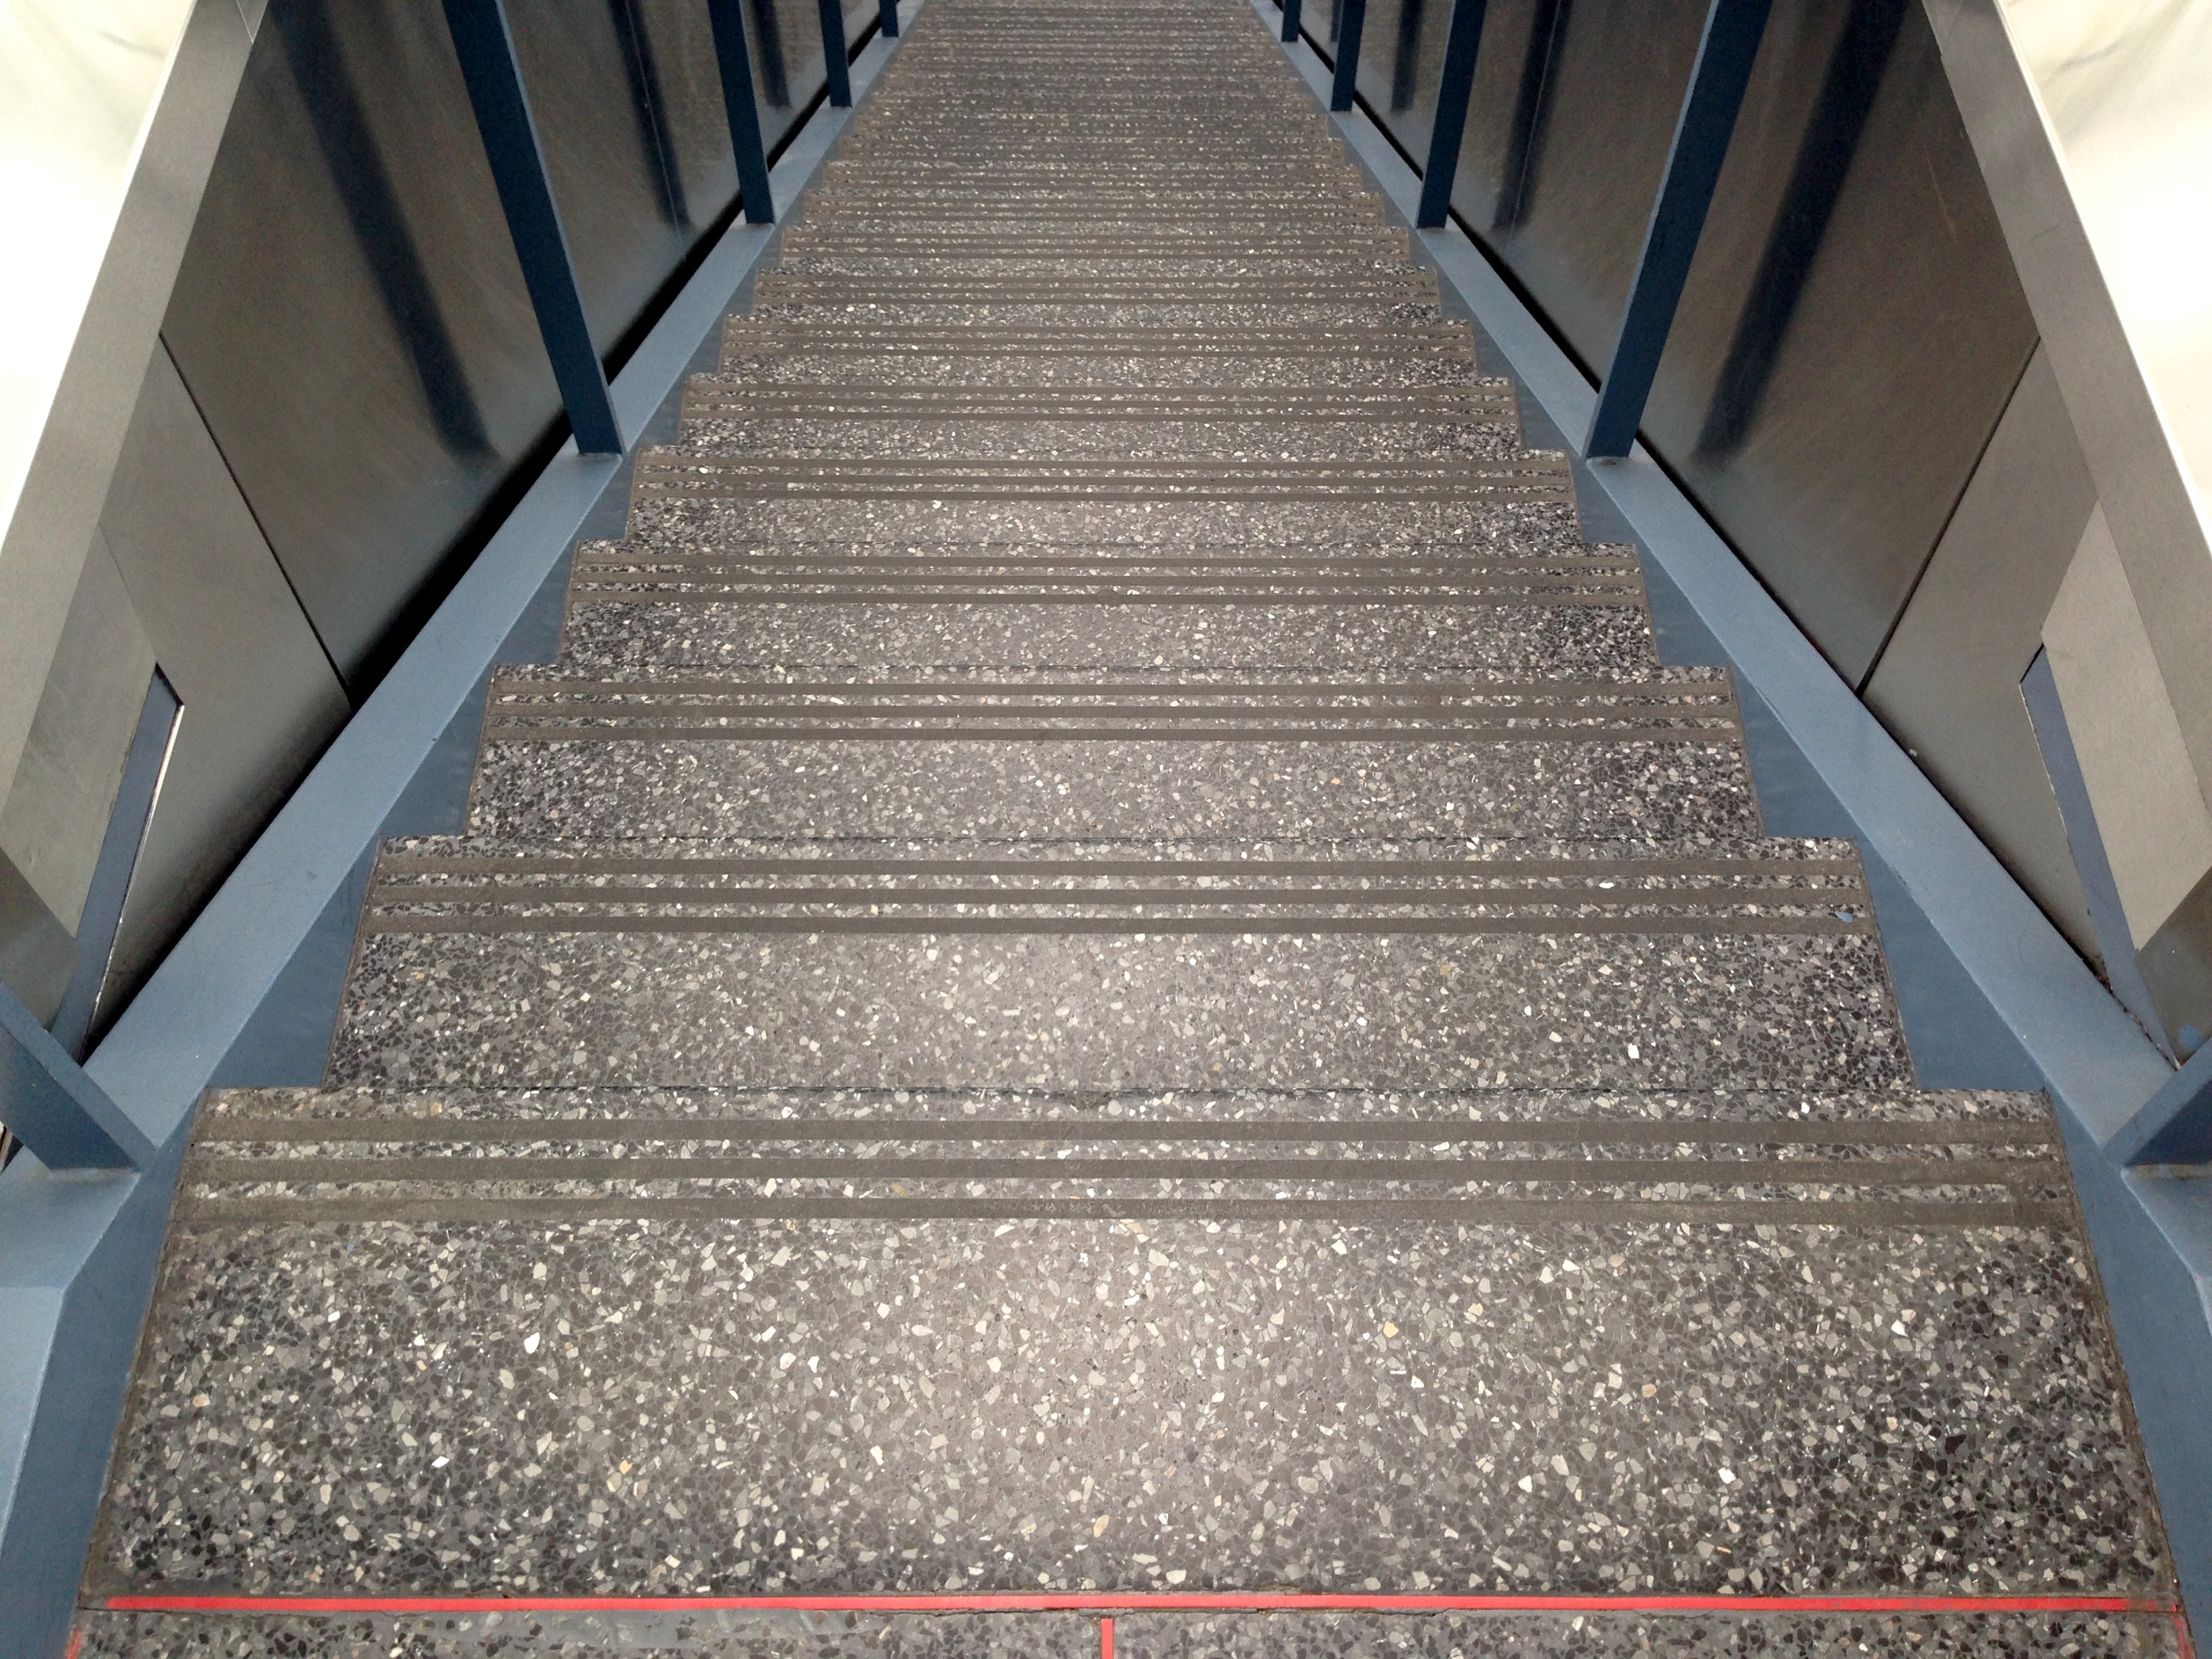
floor, material, handrail, stairs, flooring, daylighting